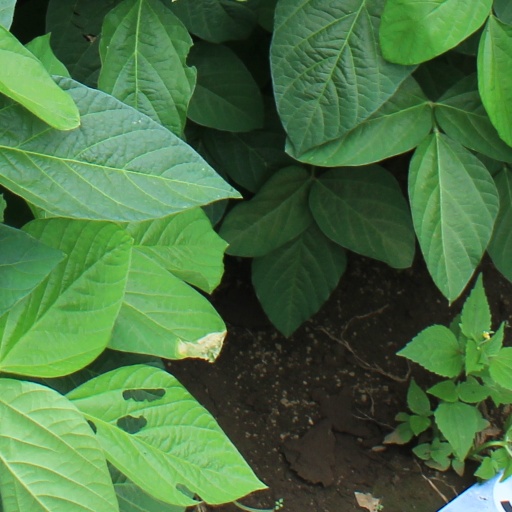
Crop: soybean